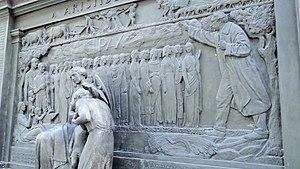
Monument à la Paix, réalisé par Paul Landowski en 1937, dédié à Aristide Briand, quai d'Orsay, devant le ministère des Affaires étrangères, Paris.